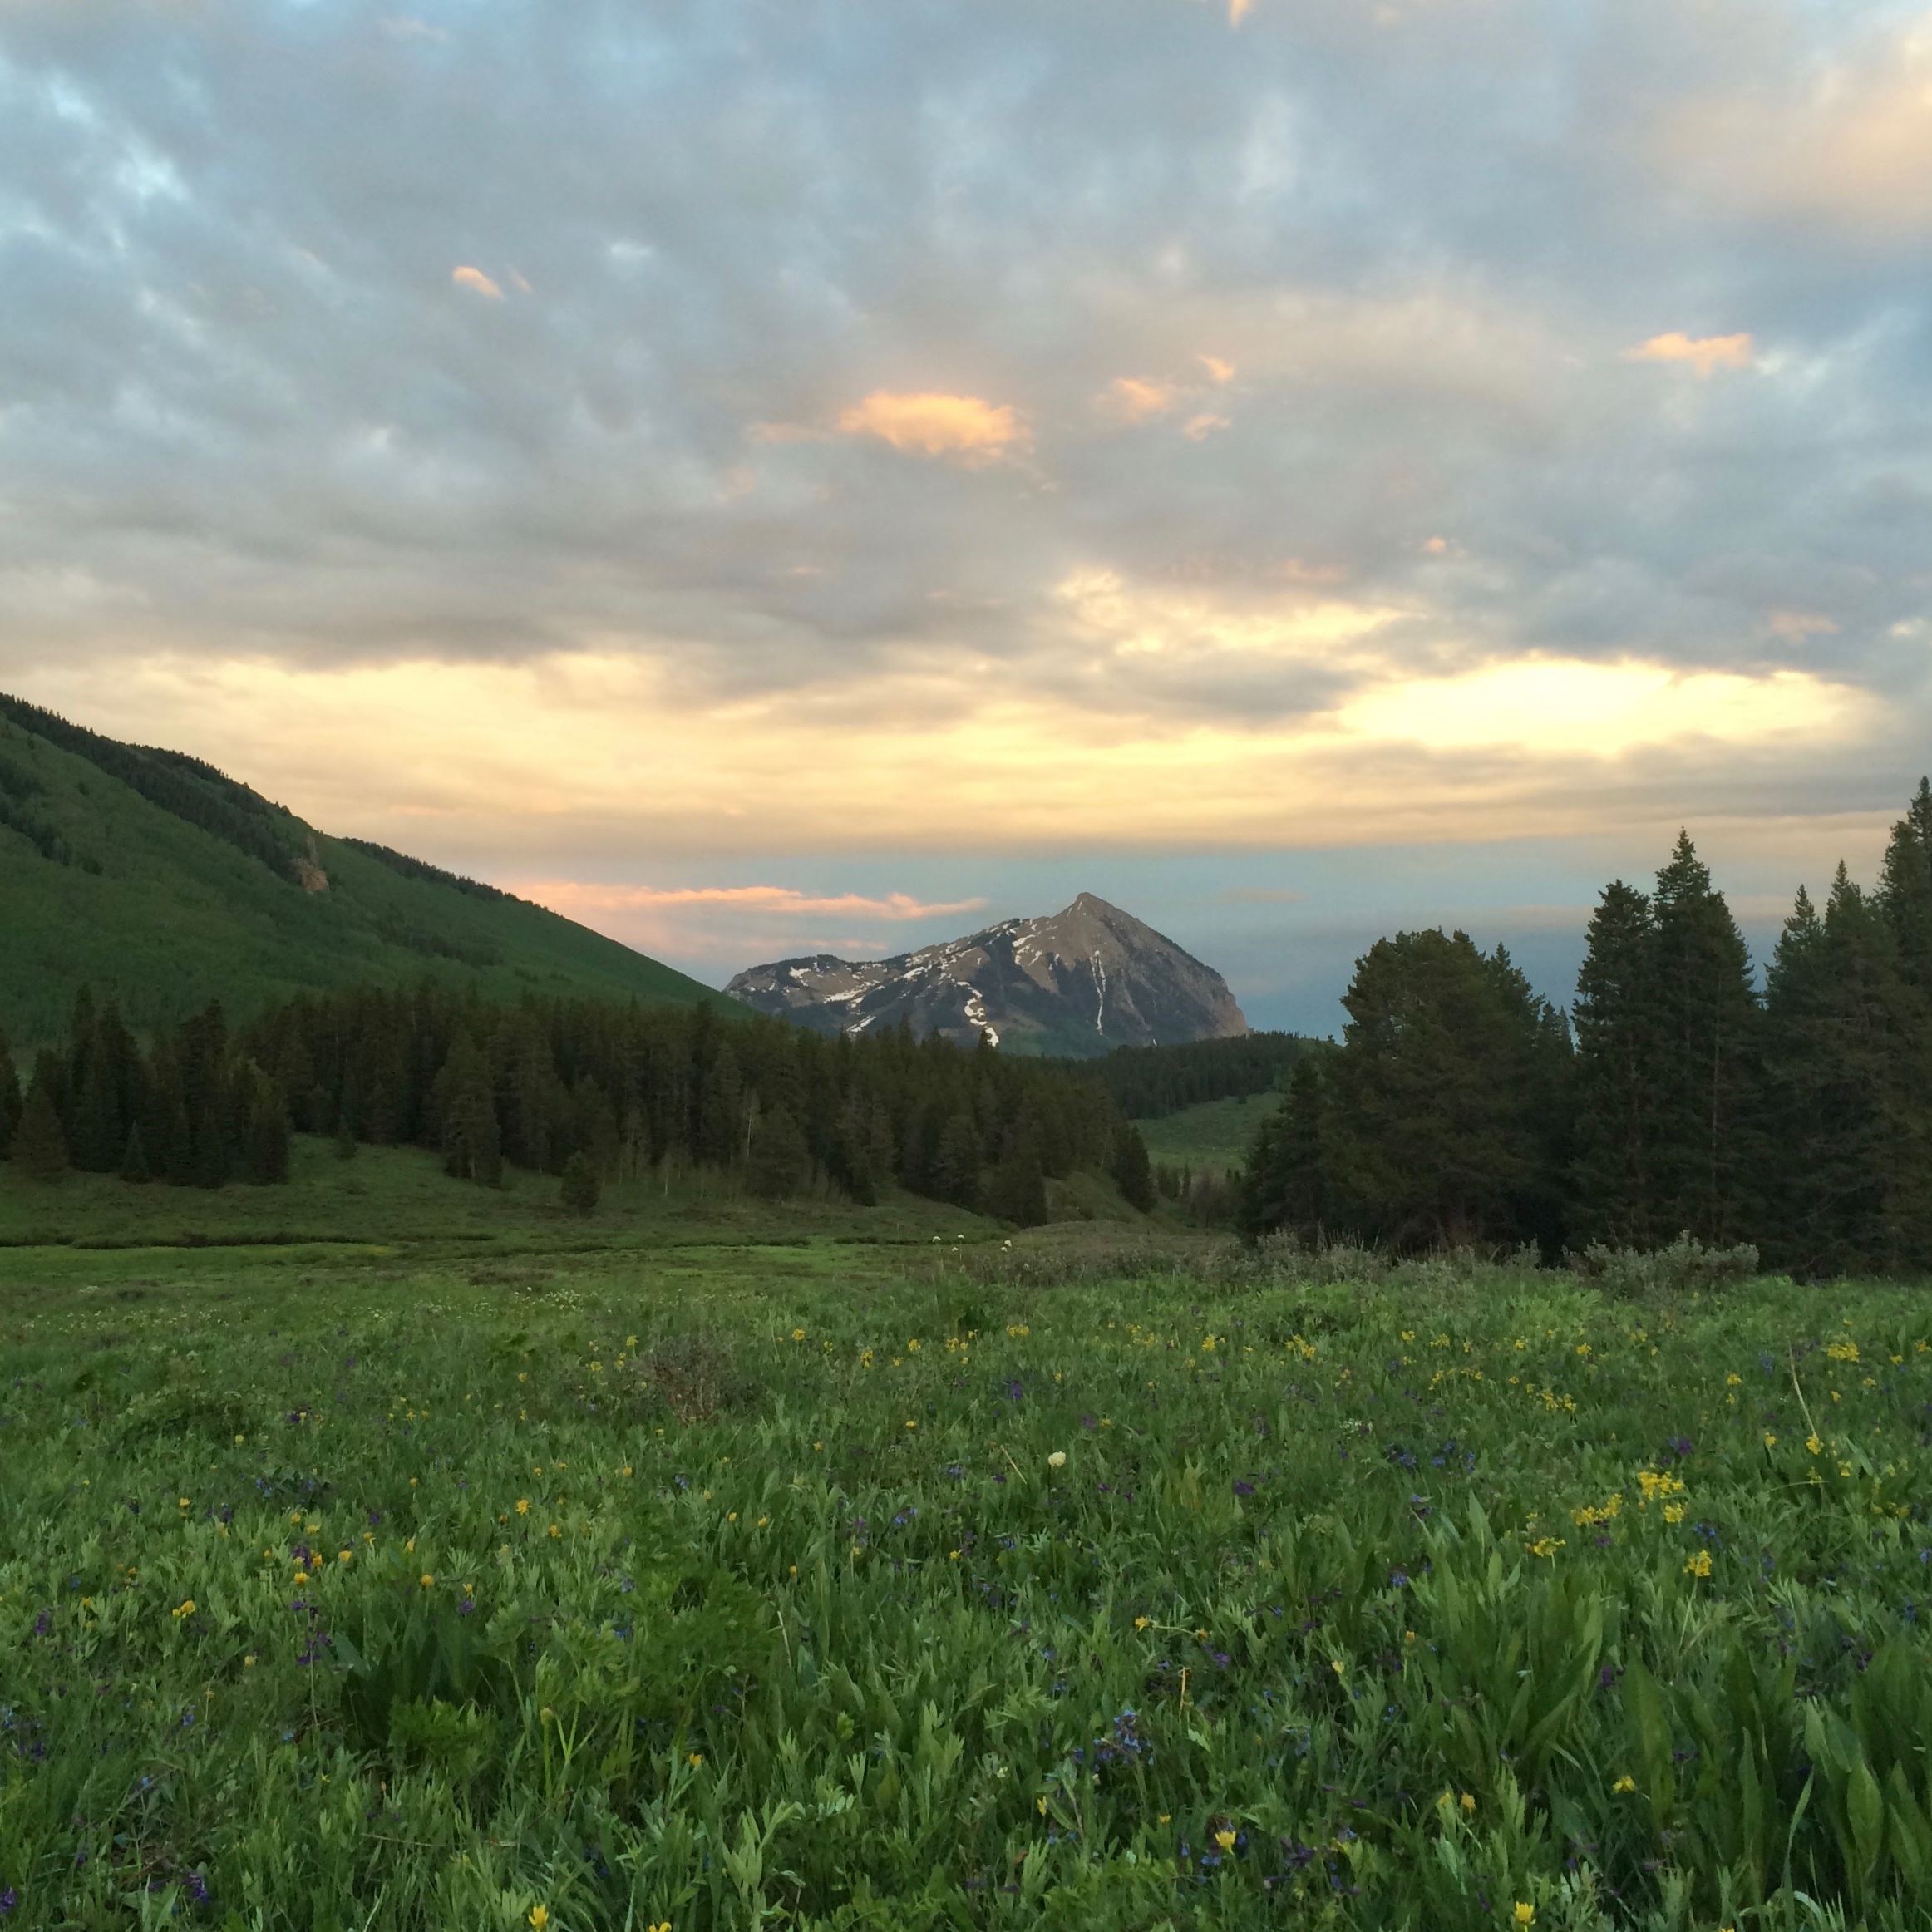
landscape, nature, grass, horizon, wilderness, mountain, cloud, sky, field, meadow, prairie, sunlight, morning, hill, lake, valley, mountain range, pasture, agriculture, highland, ridge, plain, alps, grassland, plateau, fell, habitat, loch, ecosystem, rural area, natural environment, geographical feature, atmospheric phenomenon, mountainous landforms